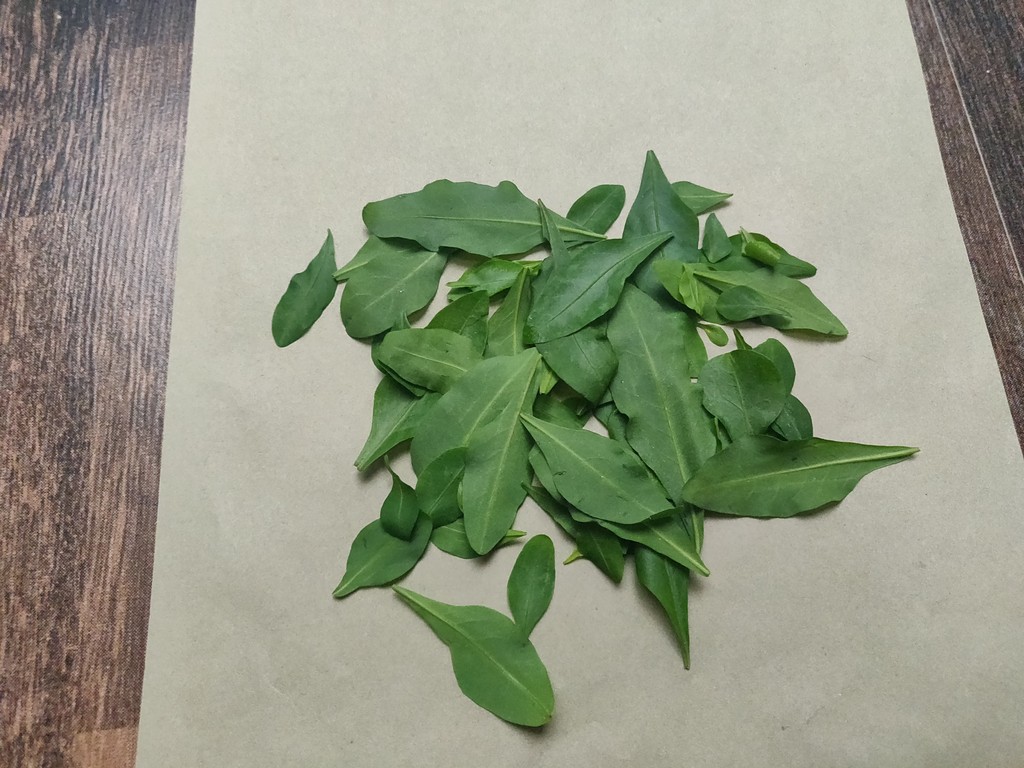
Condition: Healthy
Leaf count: multiple
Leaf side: unknown